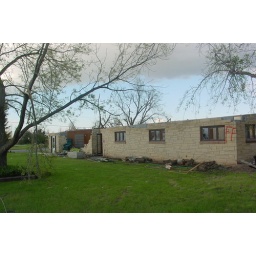
The entire t&amp;amp;g roof of this home is in my mom's yard.